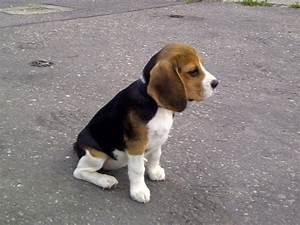
dog